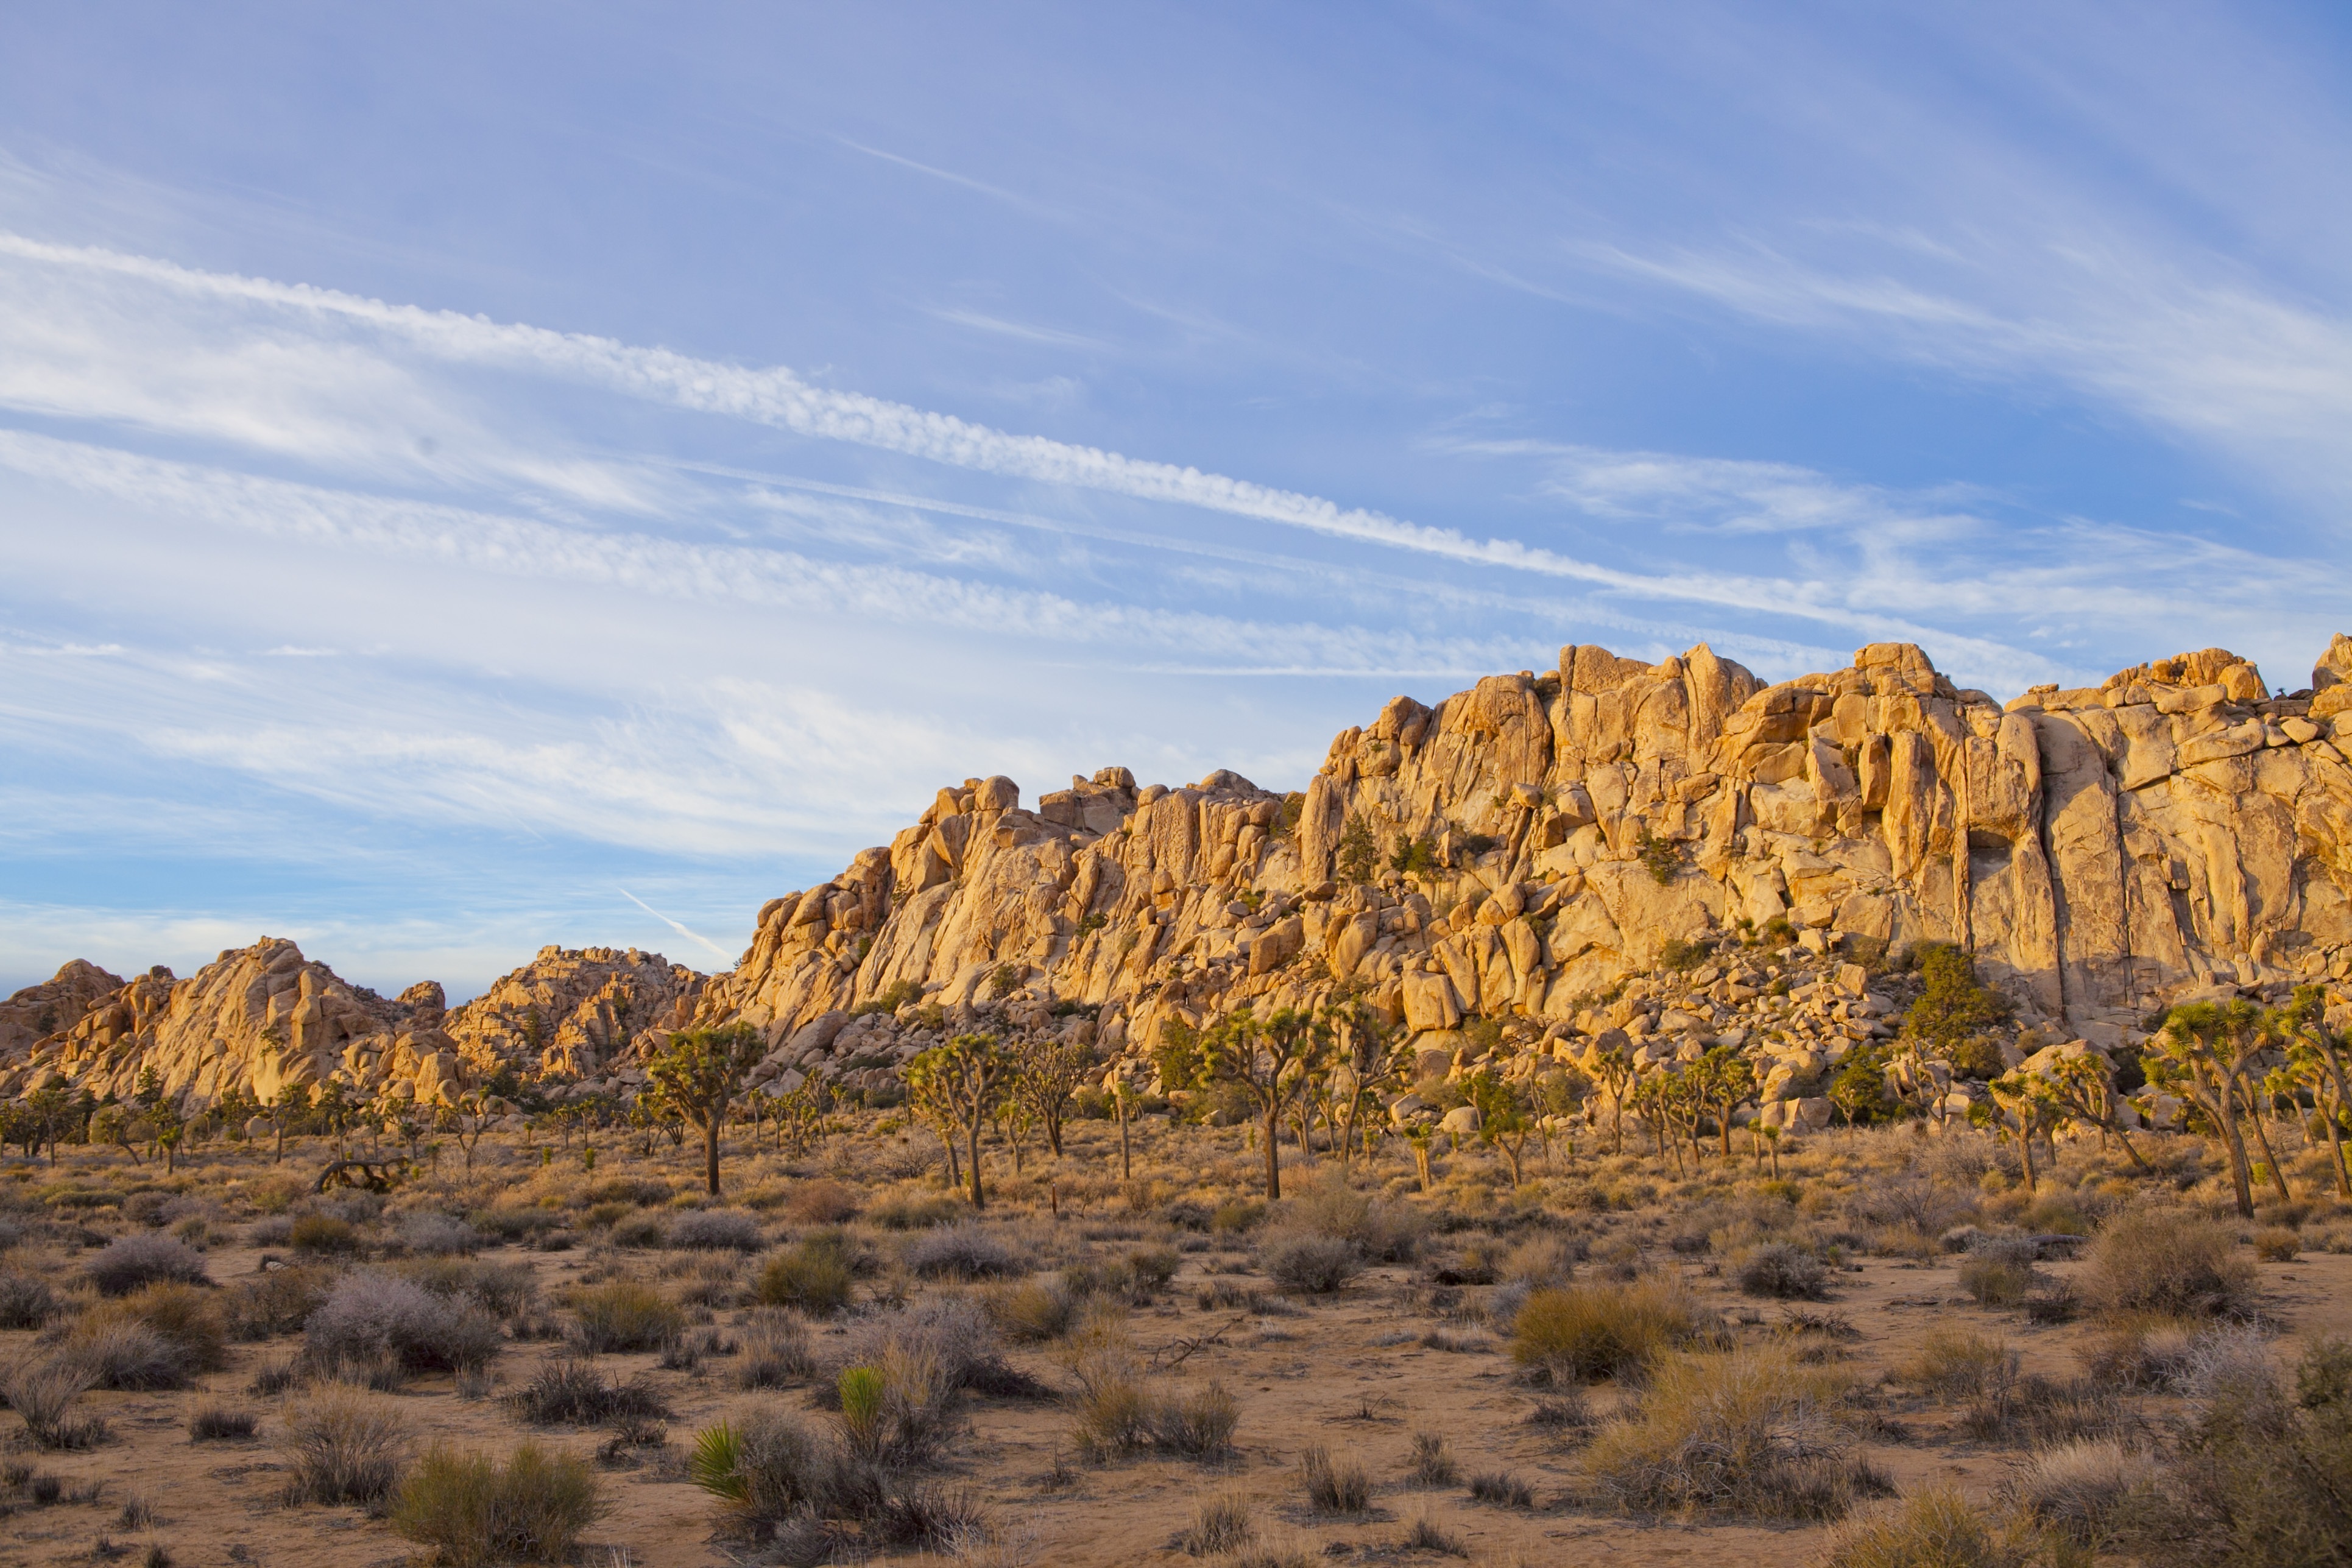
landscape, tree, rock, wilderness, mountain, sky, hill, desert, valley, mountain range, formation, dry, natural, usa, america, terrain, national park, california, geology, badlands, plateau, mojave, joshua, ecosystem, joshua tree, wadi, butte, landform, natural environment, geographical feature, aeolian landform, mountainous landforms